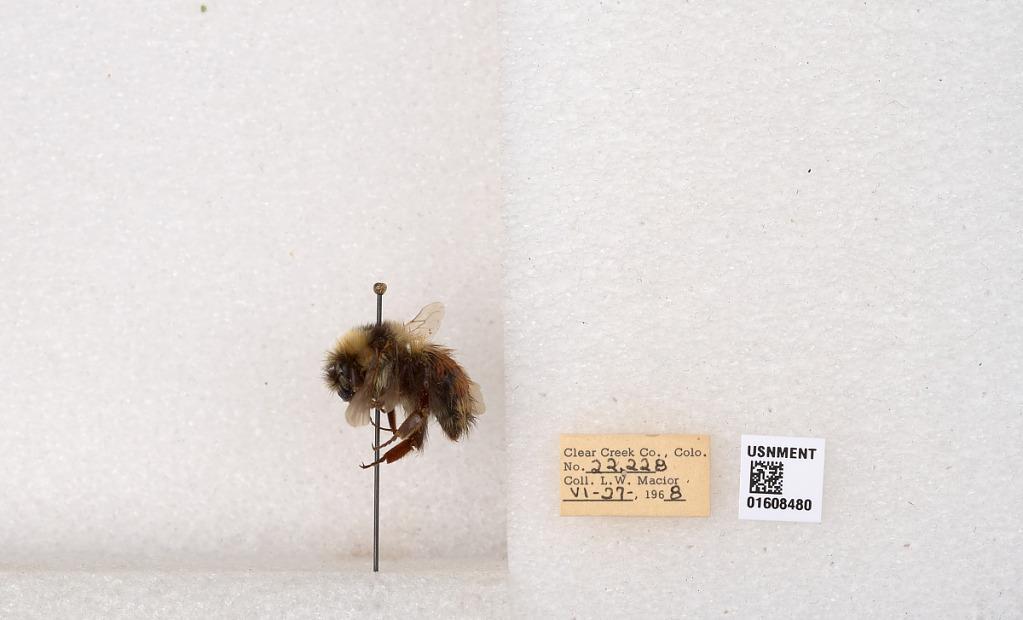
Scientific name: Bombus (Pyrobombus) sylvicola Kirby
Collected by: L. Macior
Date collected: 1968-6-27
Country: United States
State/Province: Colorado
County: Clear Creek
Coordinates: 39.6891, -105.644